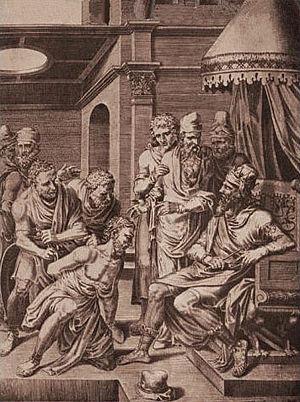
Syagrius est un général romain qui a régné en Gaule du Nord. Il fut défait par Clovis qui annexa son royaume et le mit à mort.
La bataille de Soissons oppose, en 486, Clovis, roi des Francs, à Syagrius, maître d'un domaine s'étendant de la Loire à la Somme. Ce dernier est vaincu et s'enfuit à Toulouse chez les Wisigoths ; leur roi Alaric II le livre enchaîné aux envoyés de Clovis venus le réclamer, et il est exécuté sur l'ordre de ce dernier. Cette bataille marque la fin du dernier vestige du pouvoir romain en Gaule.